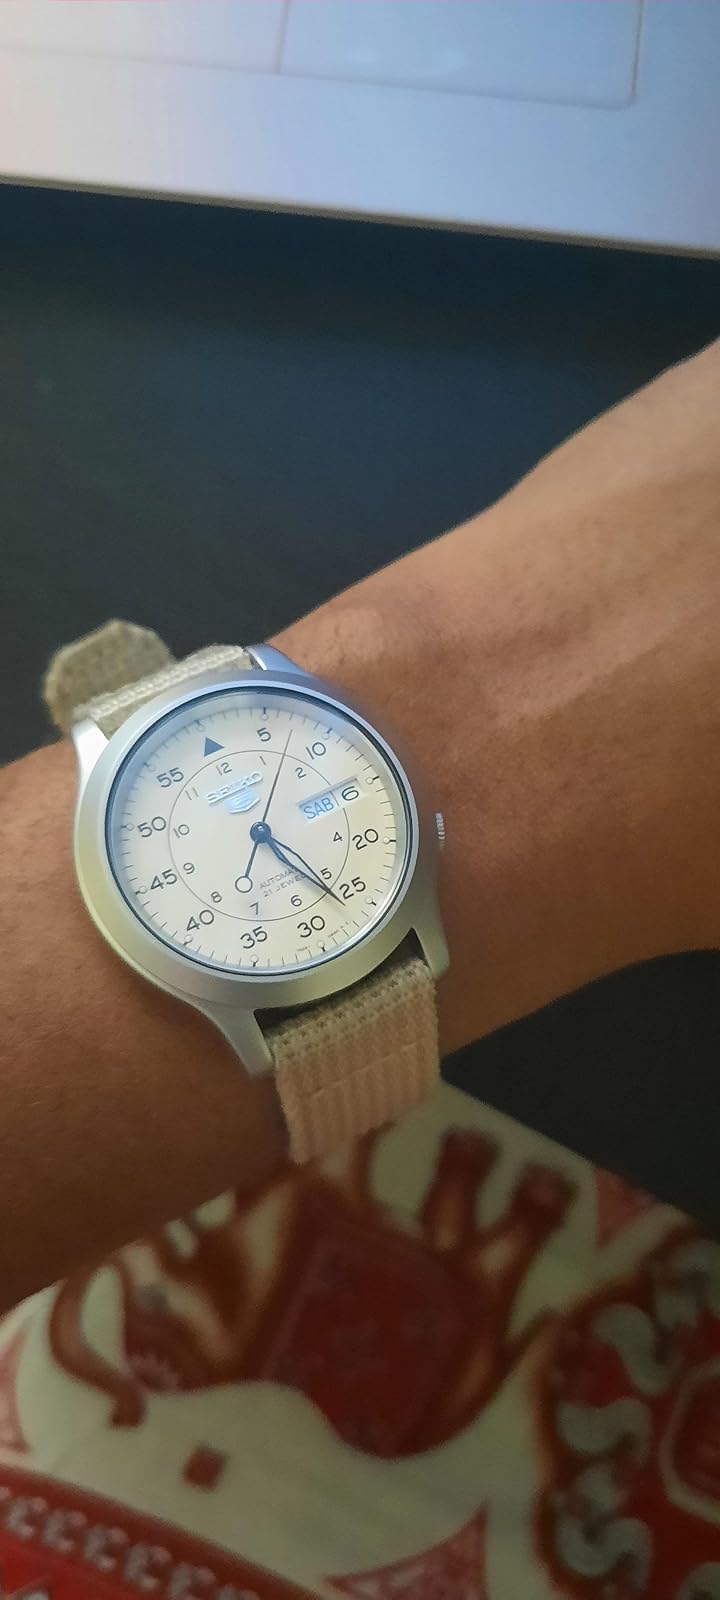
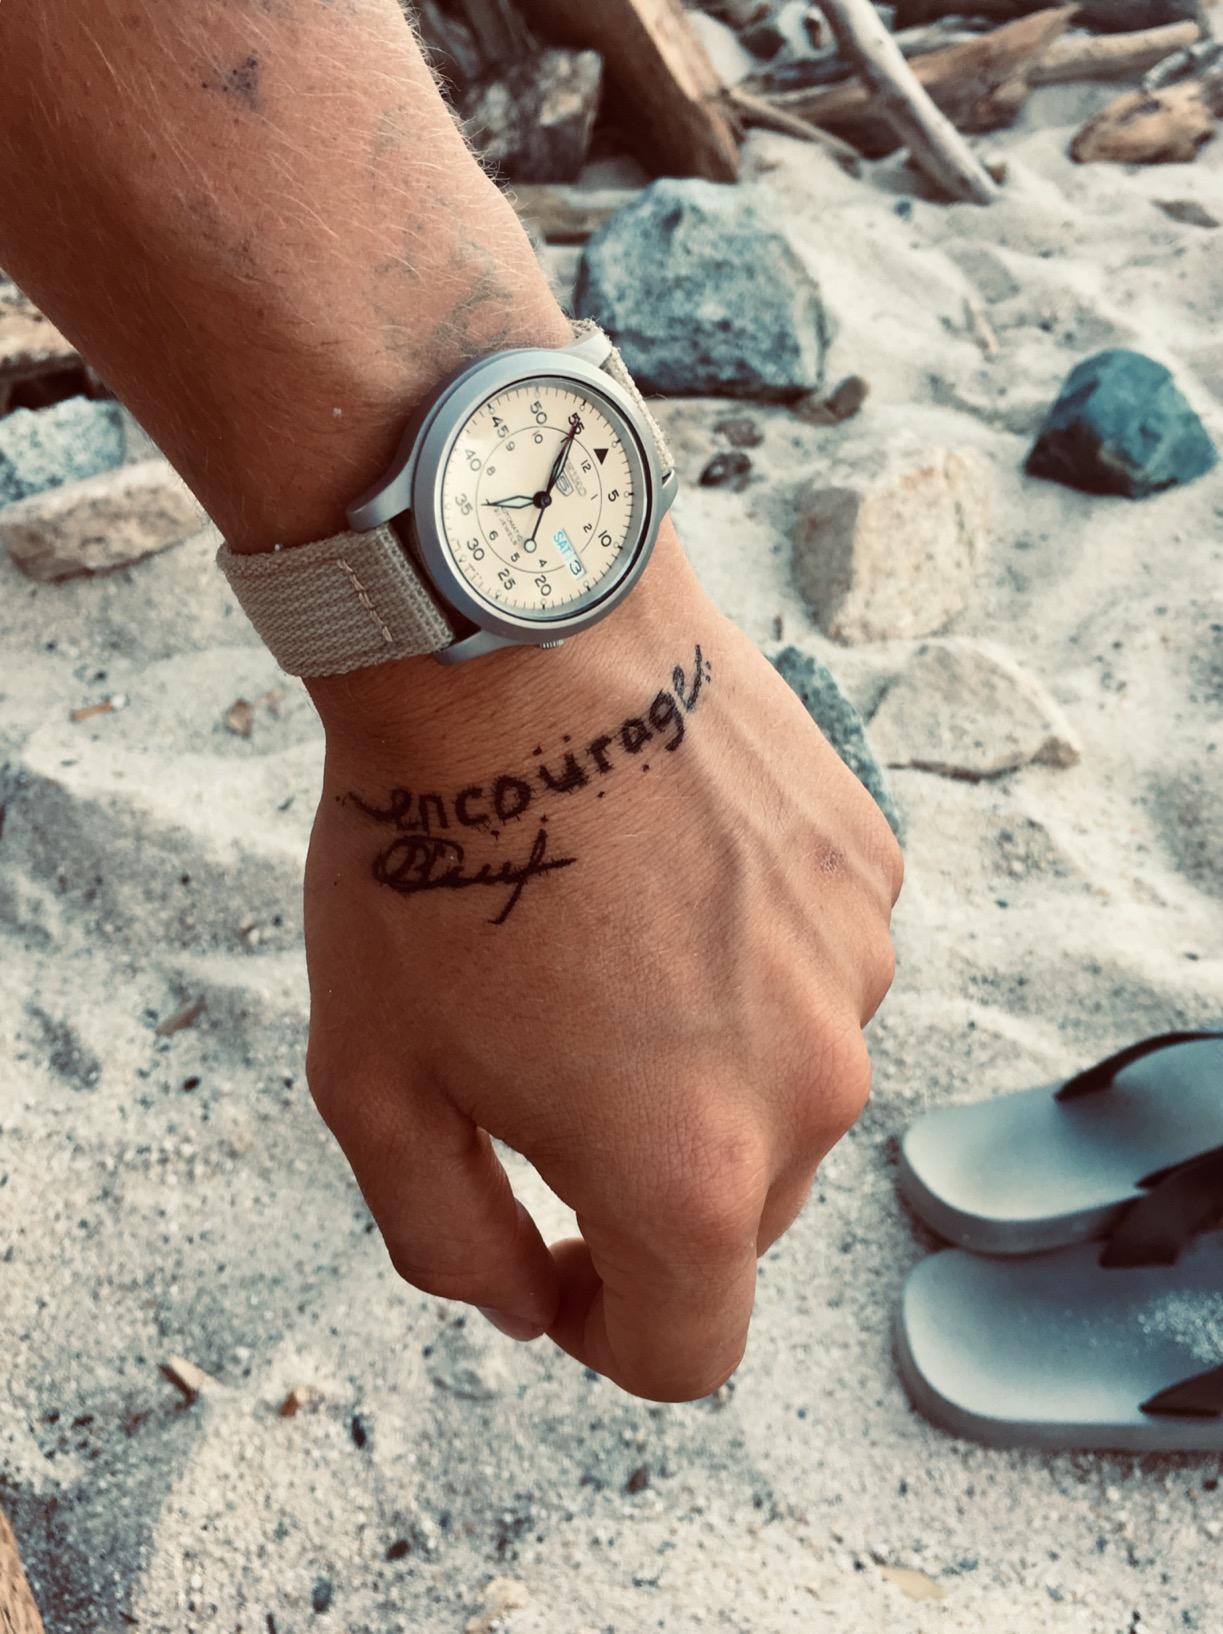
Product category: accessories_watch
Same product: yes